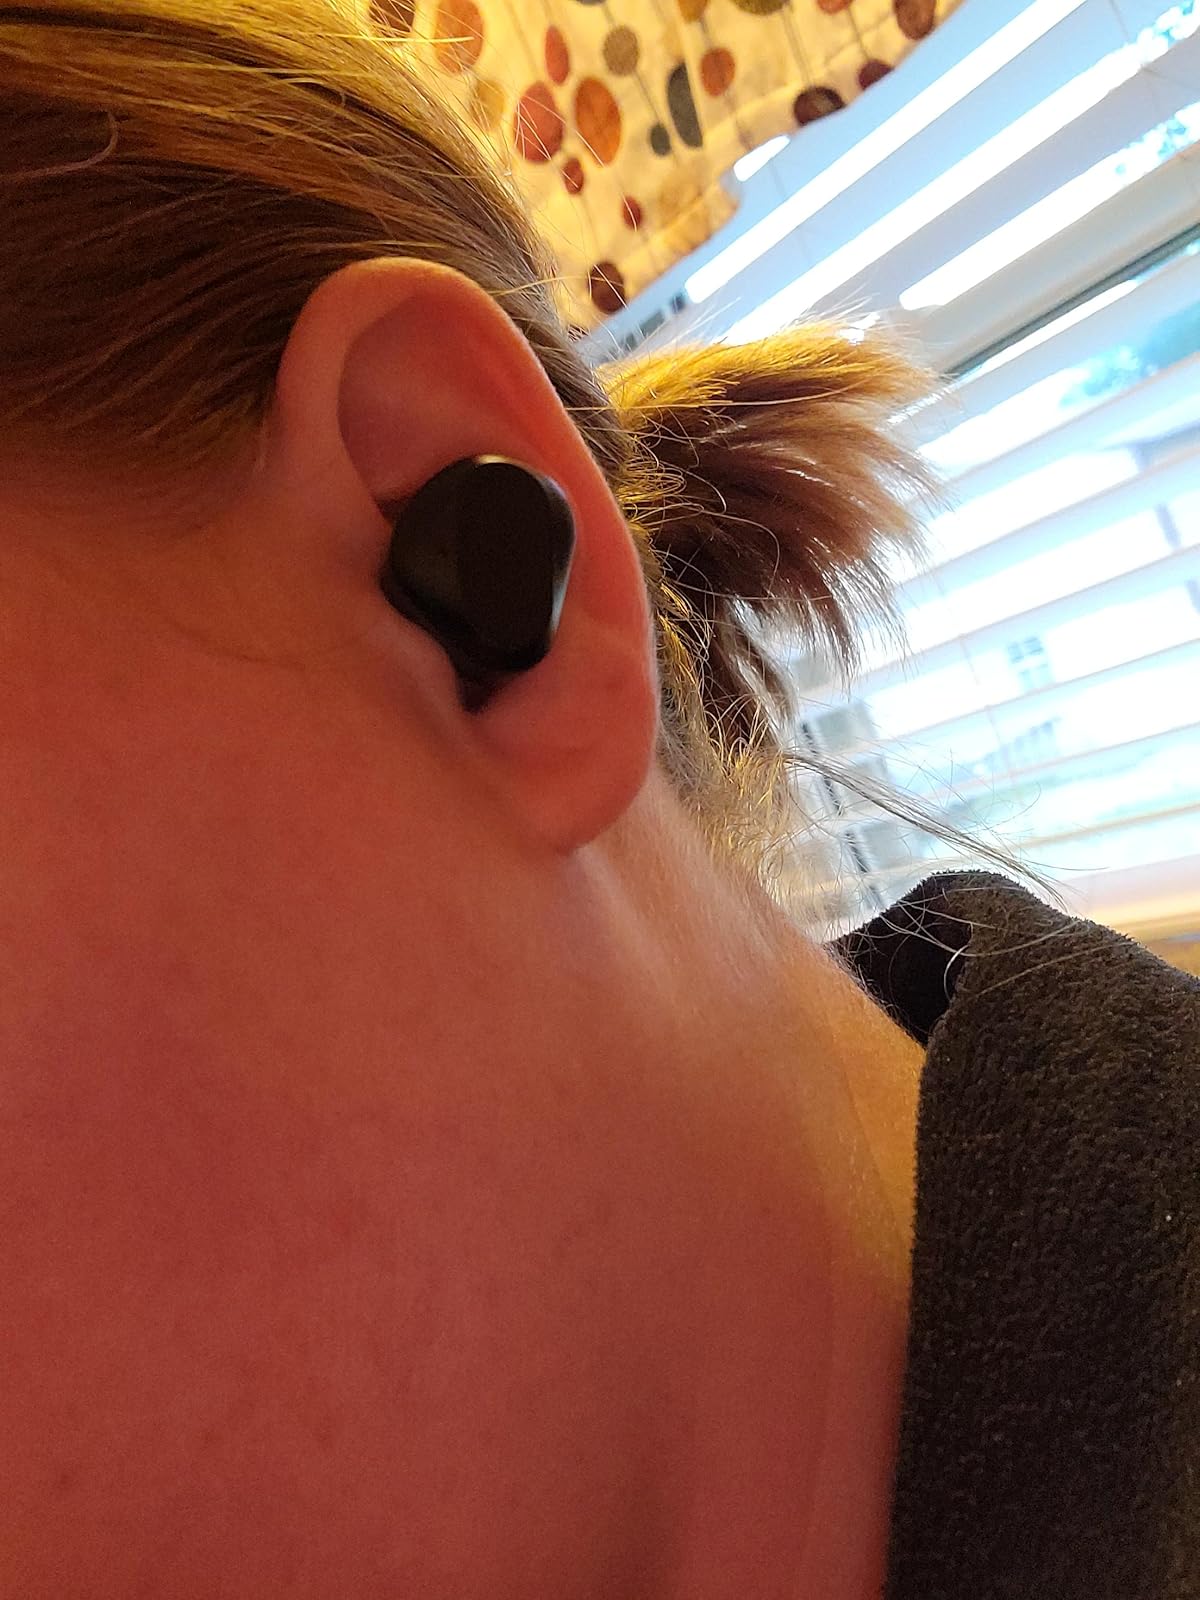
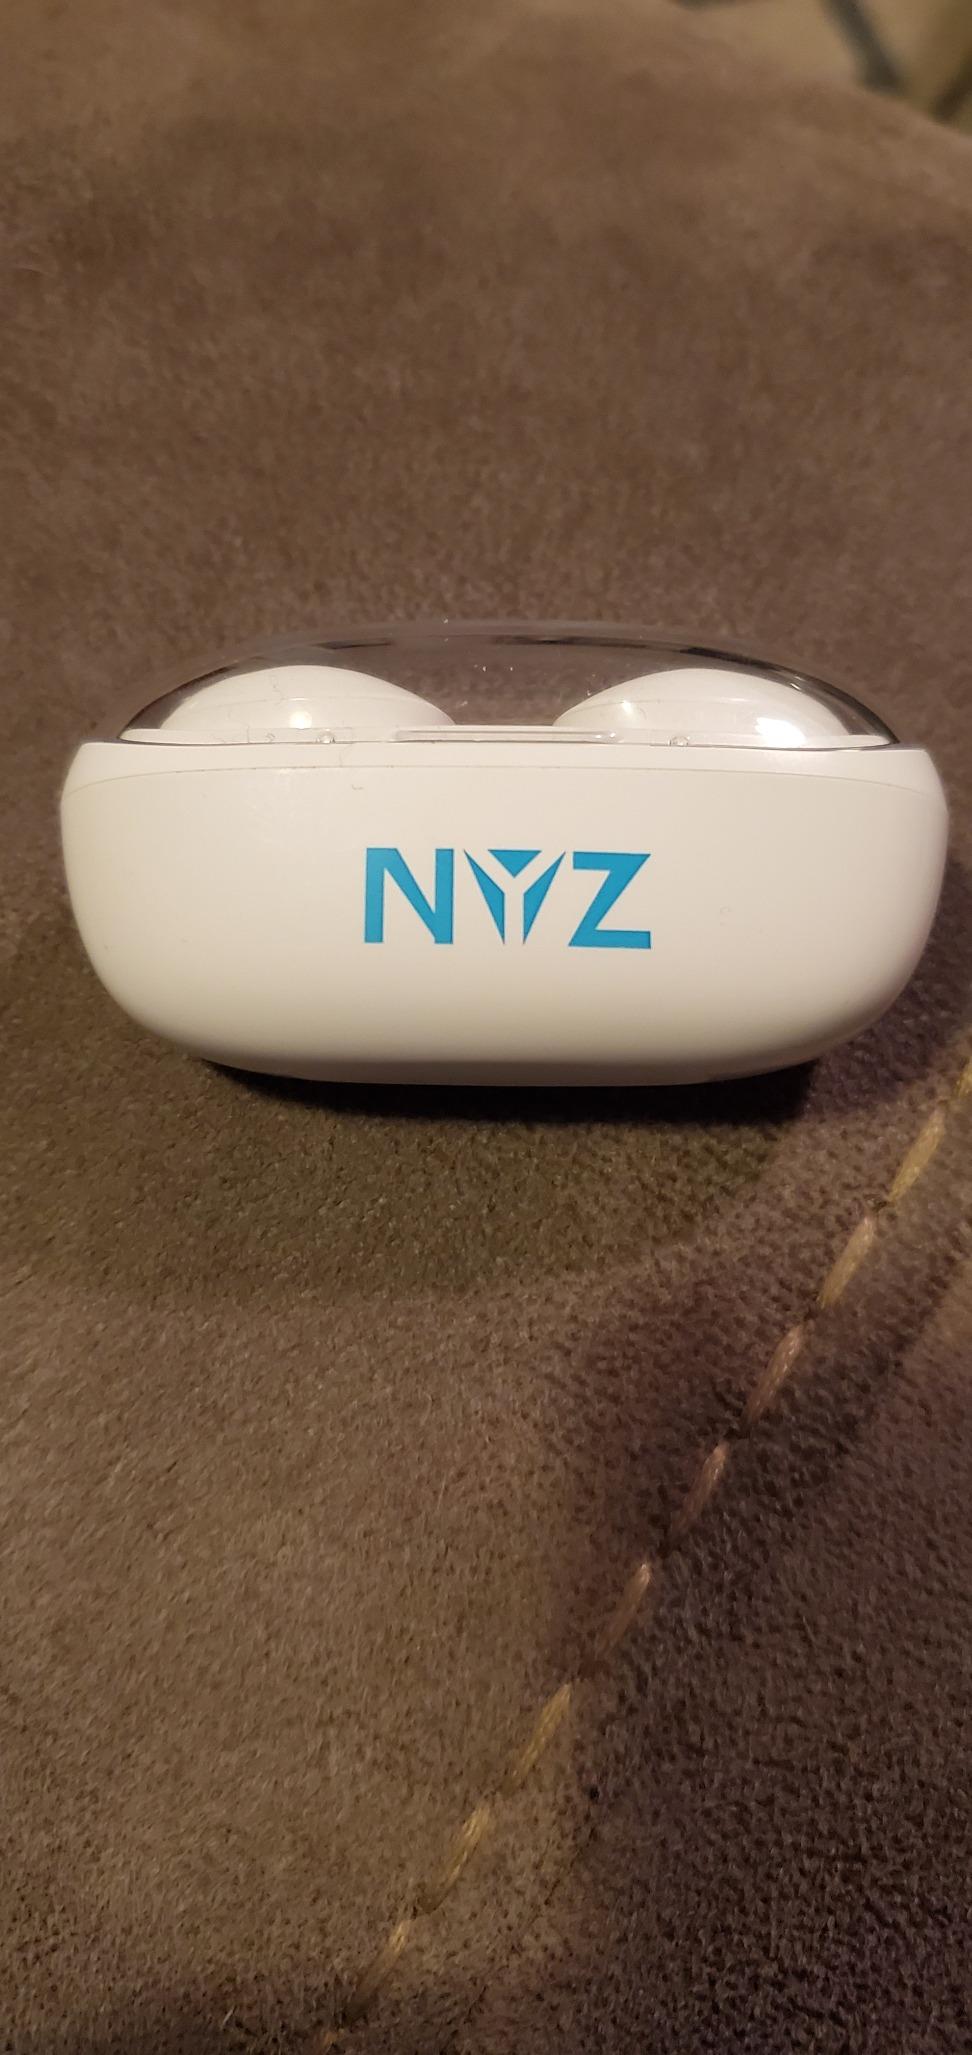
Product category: earbuds
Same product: no